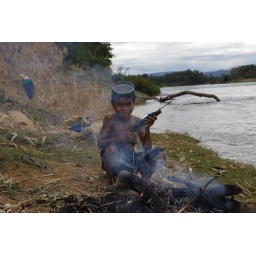
Young boy sitting beside a fire along the Mekong River